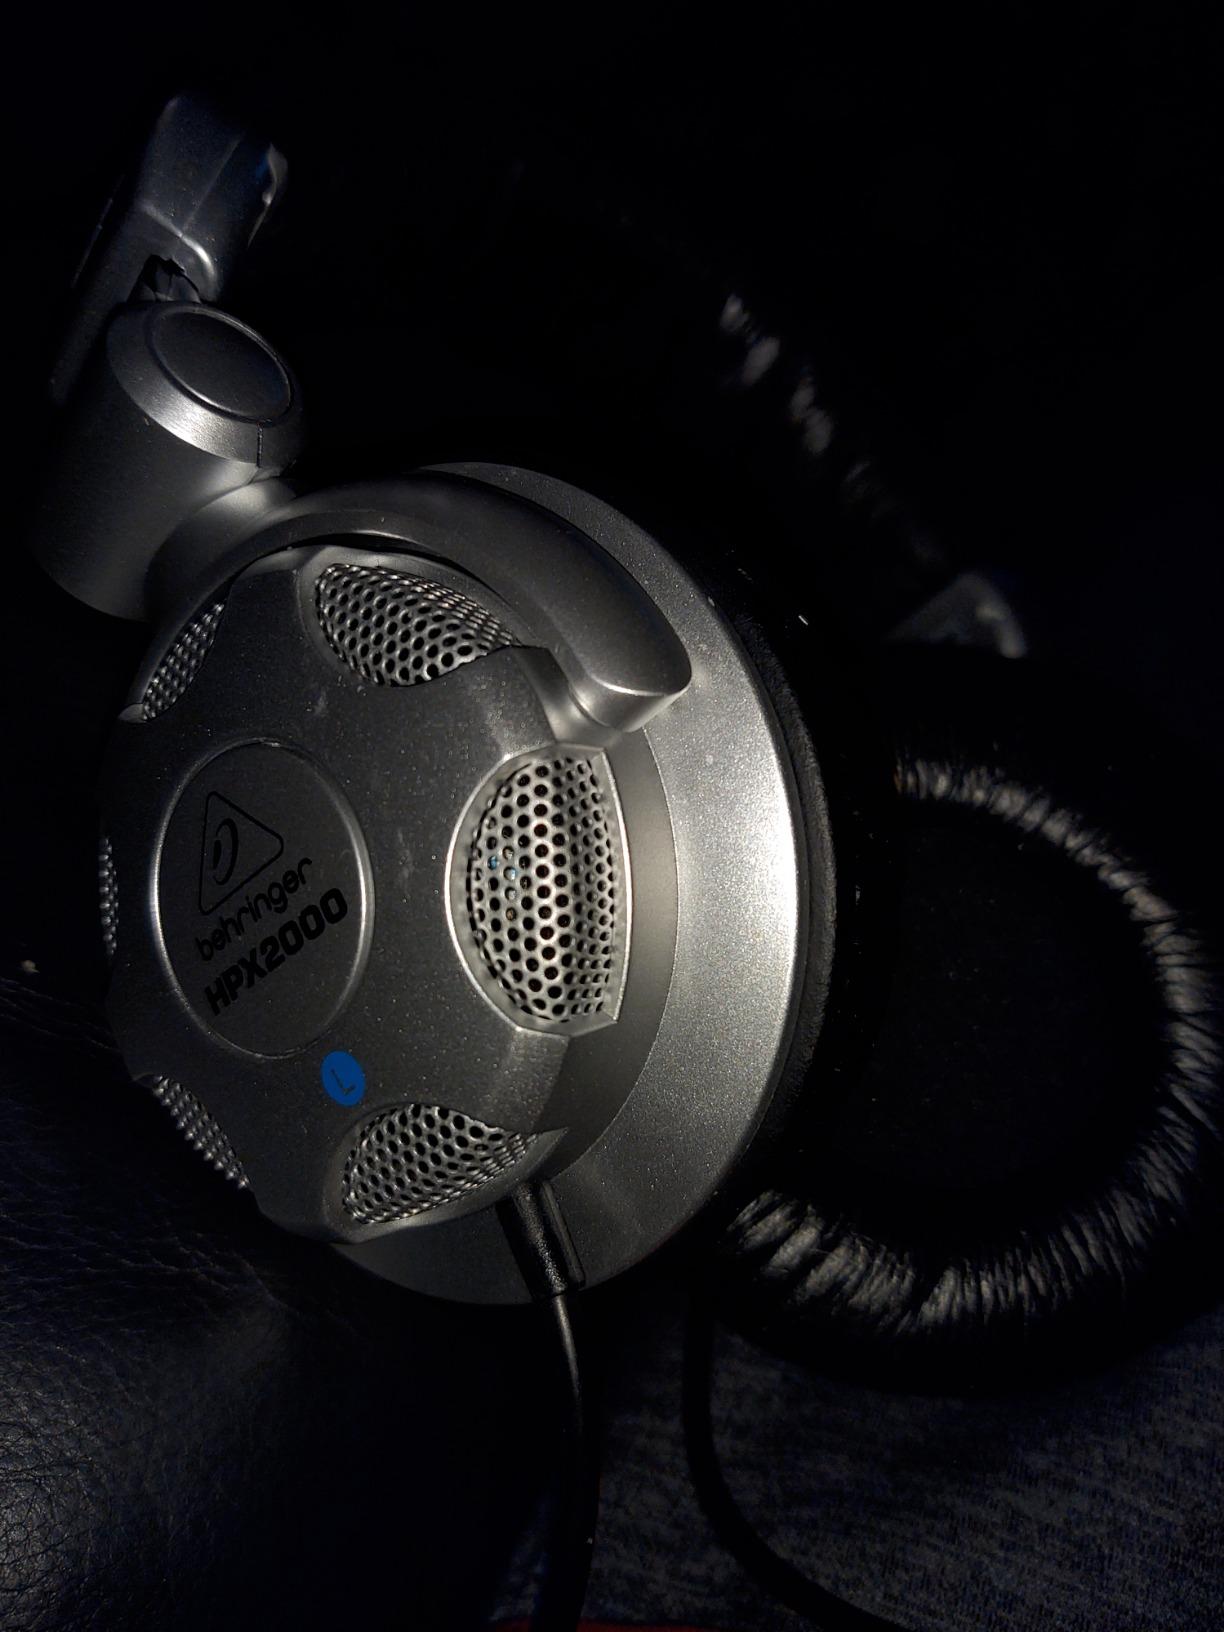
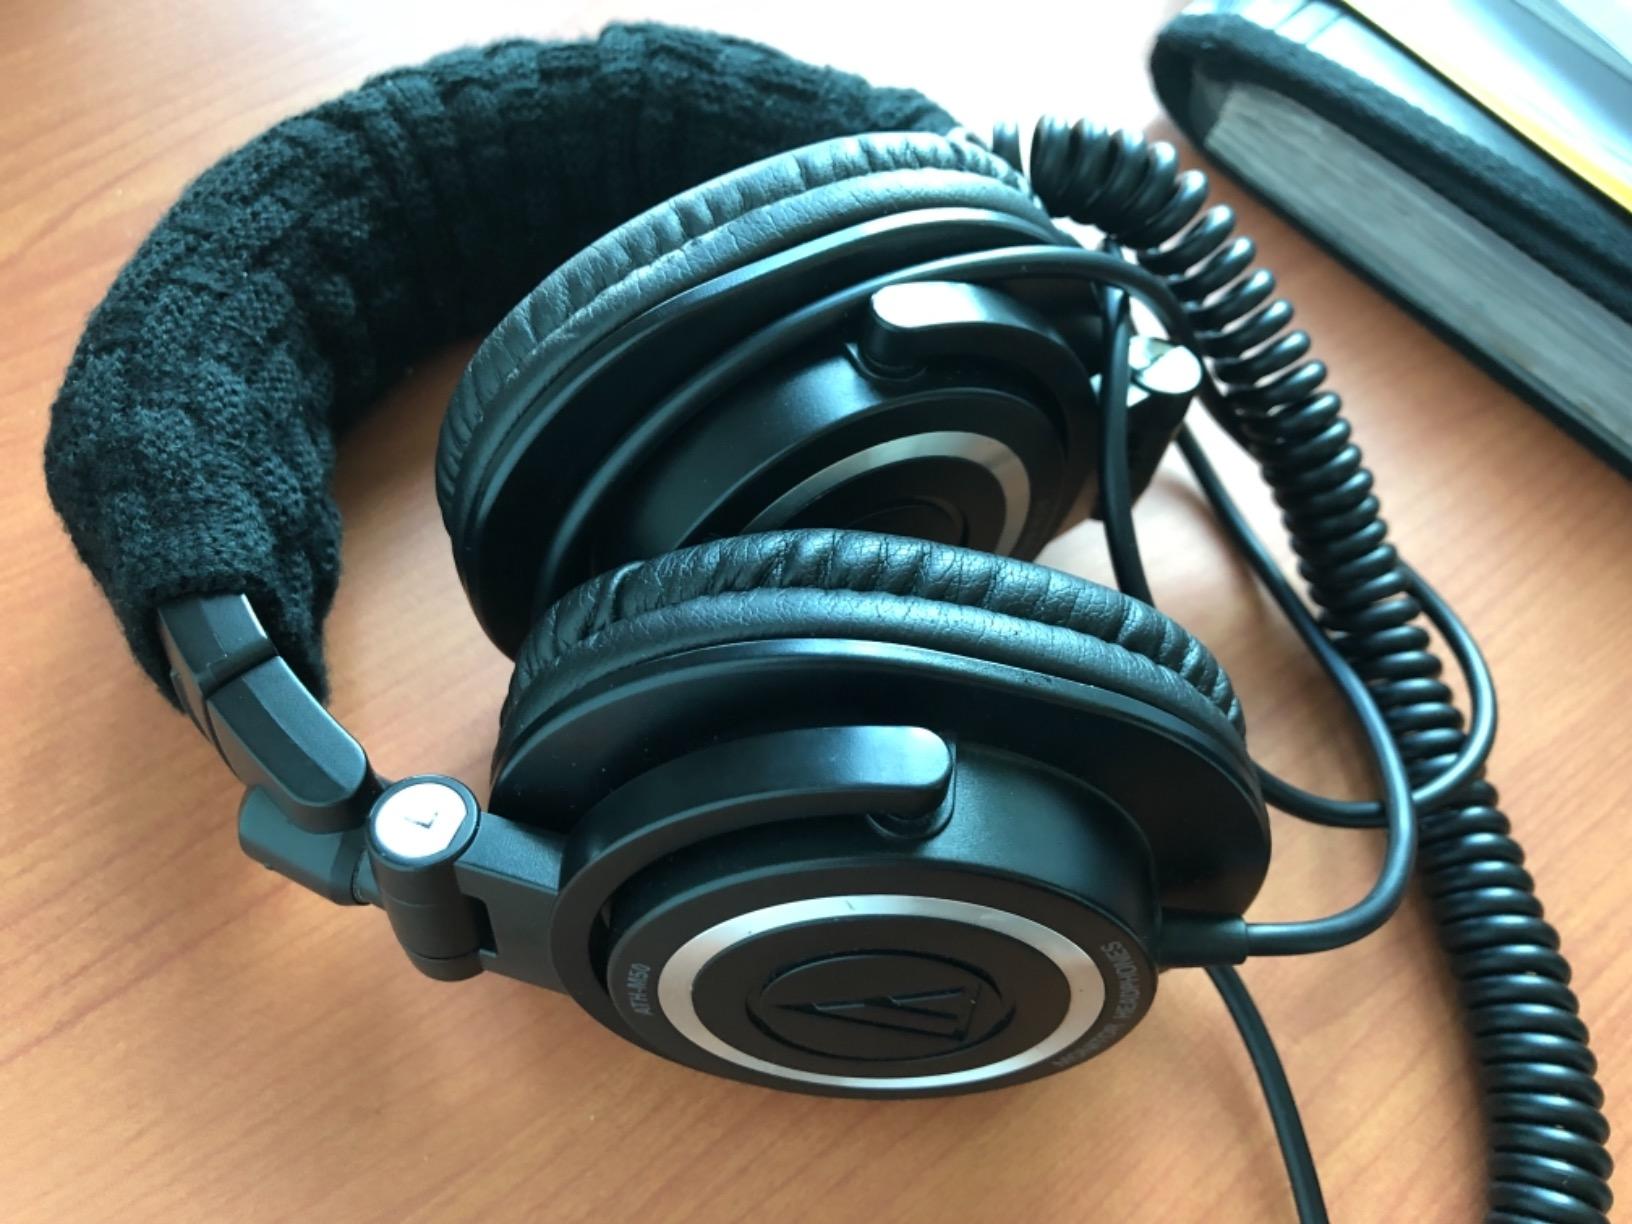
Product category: headphones
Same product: no